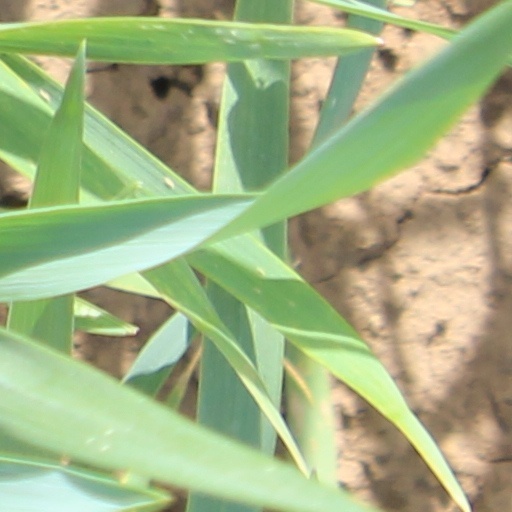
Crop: wheat